Eastridge

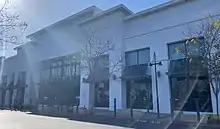
Shops at Eastridge.

Eastridge is located in the Evergreen district of East San Jose. It is bound on the east by the Capitol Expressway. Nearby landmarks include Lake Cunningham and Raging Waters San Jose.